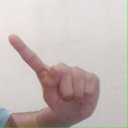
अक्षर: ए